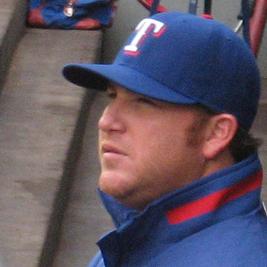
Age: 31